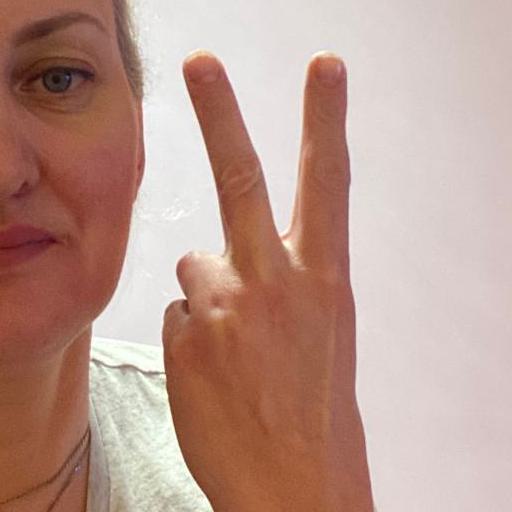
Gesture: peace_inverted